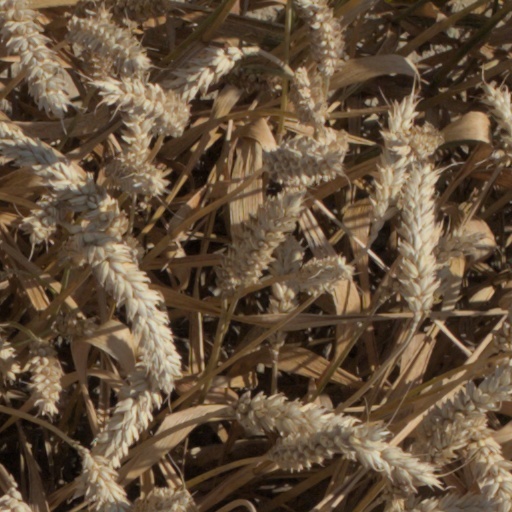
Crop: wheat